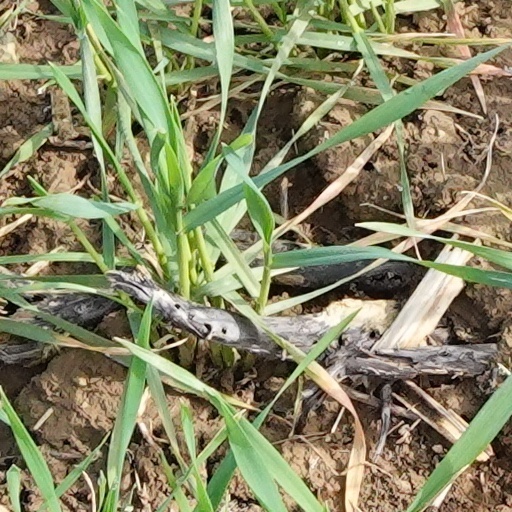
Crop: wheat